Rhabdomyolysis

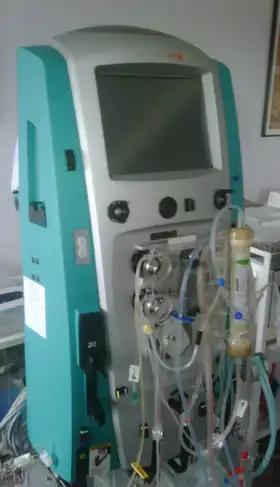
Photograph of a hemofiltration machine

Kidney dysfunction typically develops 1–2 days after the initial muscle damage. If supportive treatment is inadequate to manage this, renal replacement therapy (RRT) may be required. RRT removes excess potassium, acid, and phosphate that accumulate when the kidneys are unable to function normally and is required until kidney function is regained.